Suzuki Fronte

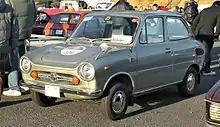
Fronte 360 (LC10)

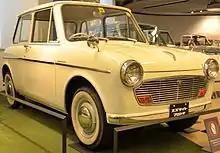
Suzulight Fronte TLA (1962-63)

The Suzulight Van-based TLA Fronte was introduced in March 1962 as a passenger car version of the popular light van. Built at Takatsuka Assembly in Hamamatsu, the Suzulight Fronte was based on the earlier Suzulight SS series, itself a fairly straightforward copy of the even older Lloyd LP400, and as such had a transversely mounted two-cylinder, two-stroke engine driving the front wheels. Suspension was independent on all four wheels, with transverse double leafsprings on both axes. 2,565 were built in the first year. Power was at 6000 rpm, from a unique engine (also called "TLA") with its cylinders cast separately rather than in a single block. Of 360 cc (64.0 × 56.0 mm) this method allowed for a lower production cost and better cooling, allowing Suzuki to price the TLA below the more spartan TL Van. As with the light commercials on which it was based, the transmission was a three-speed manual with an unsynchronized first gear and a column-mounted shifter.